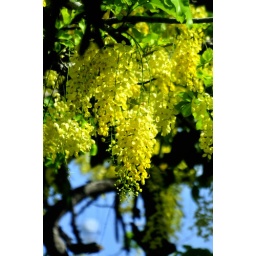
The yellow flowers near the freeway